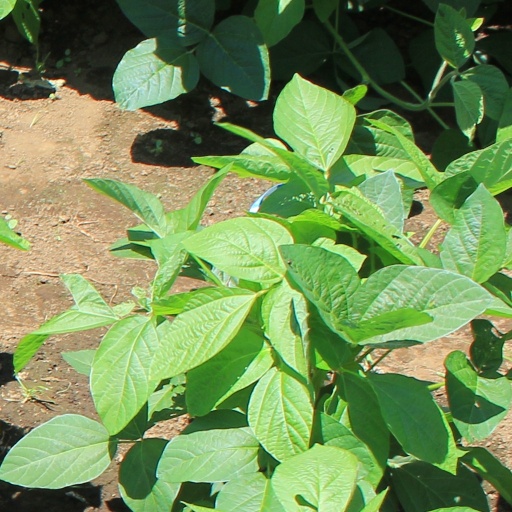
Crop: soybean